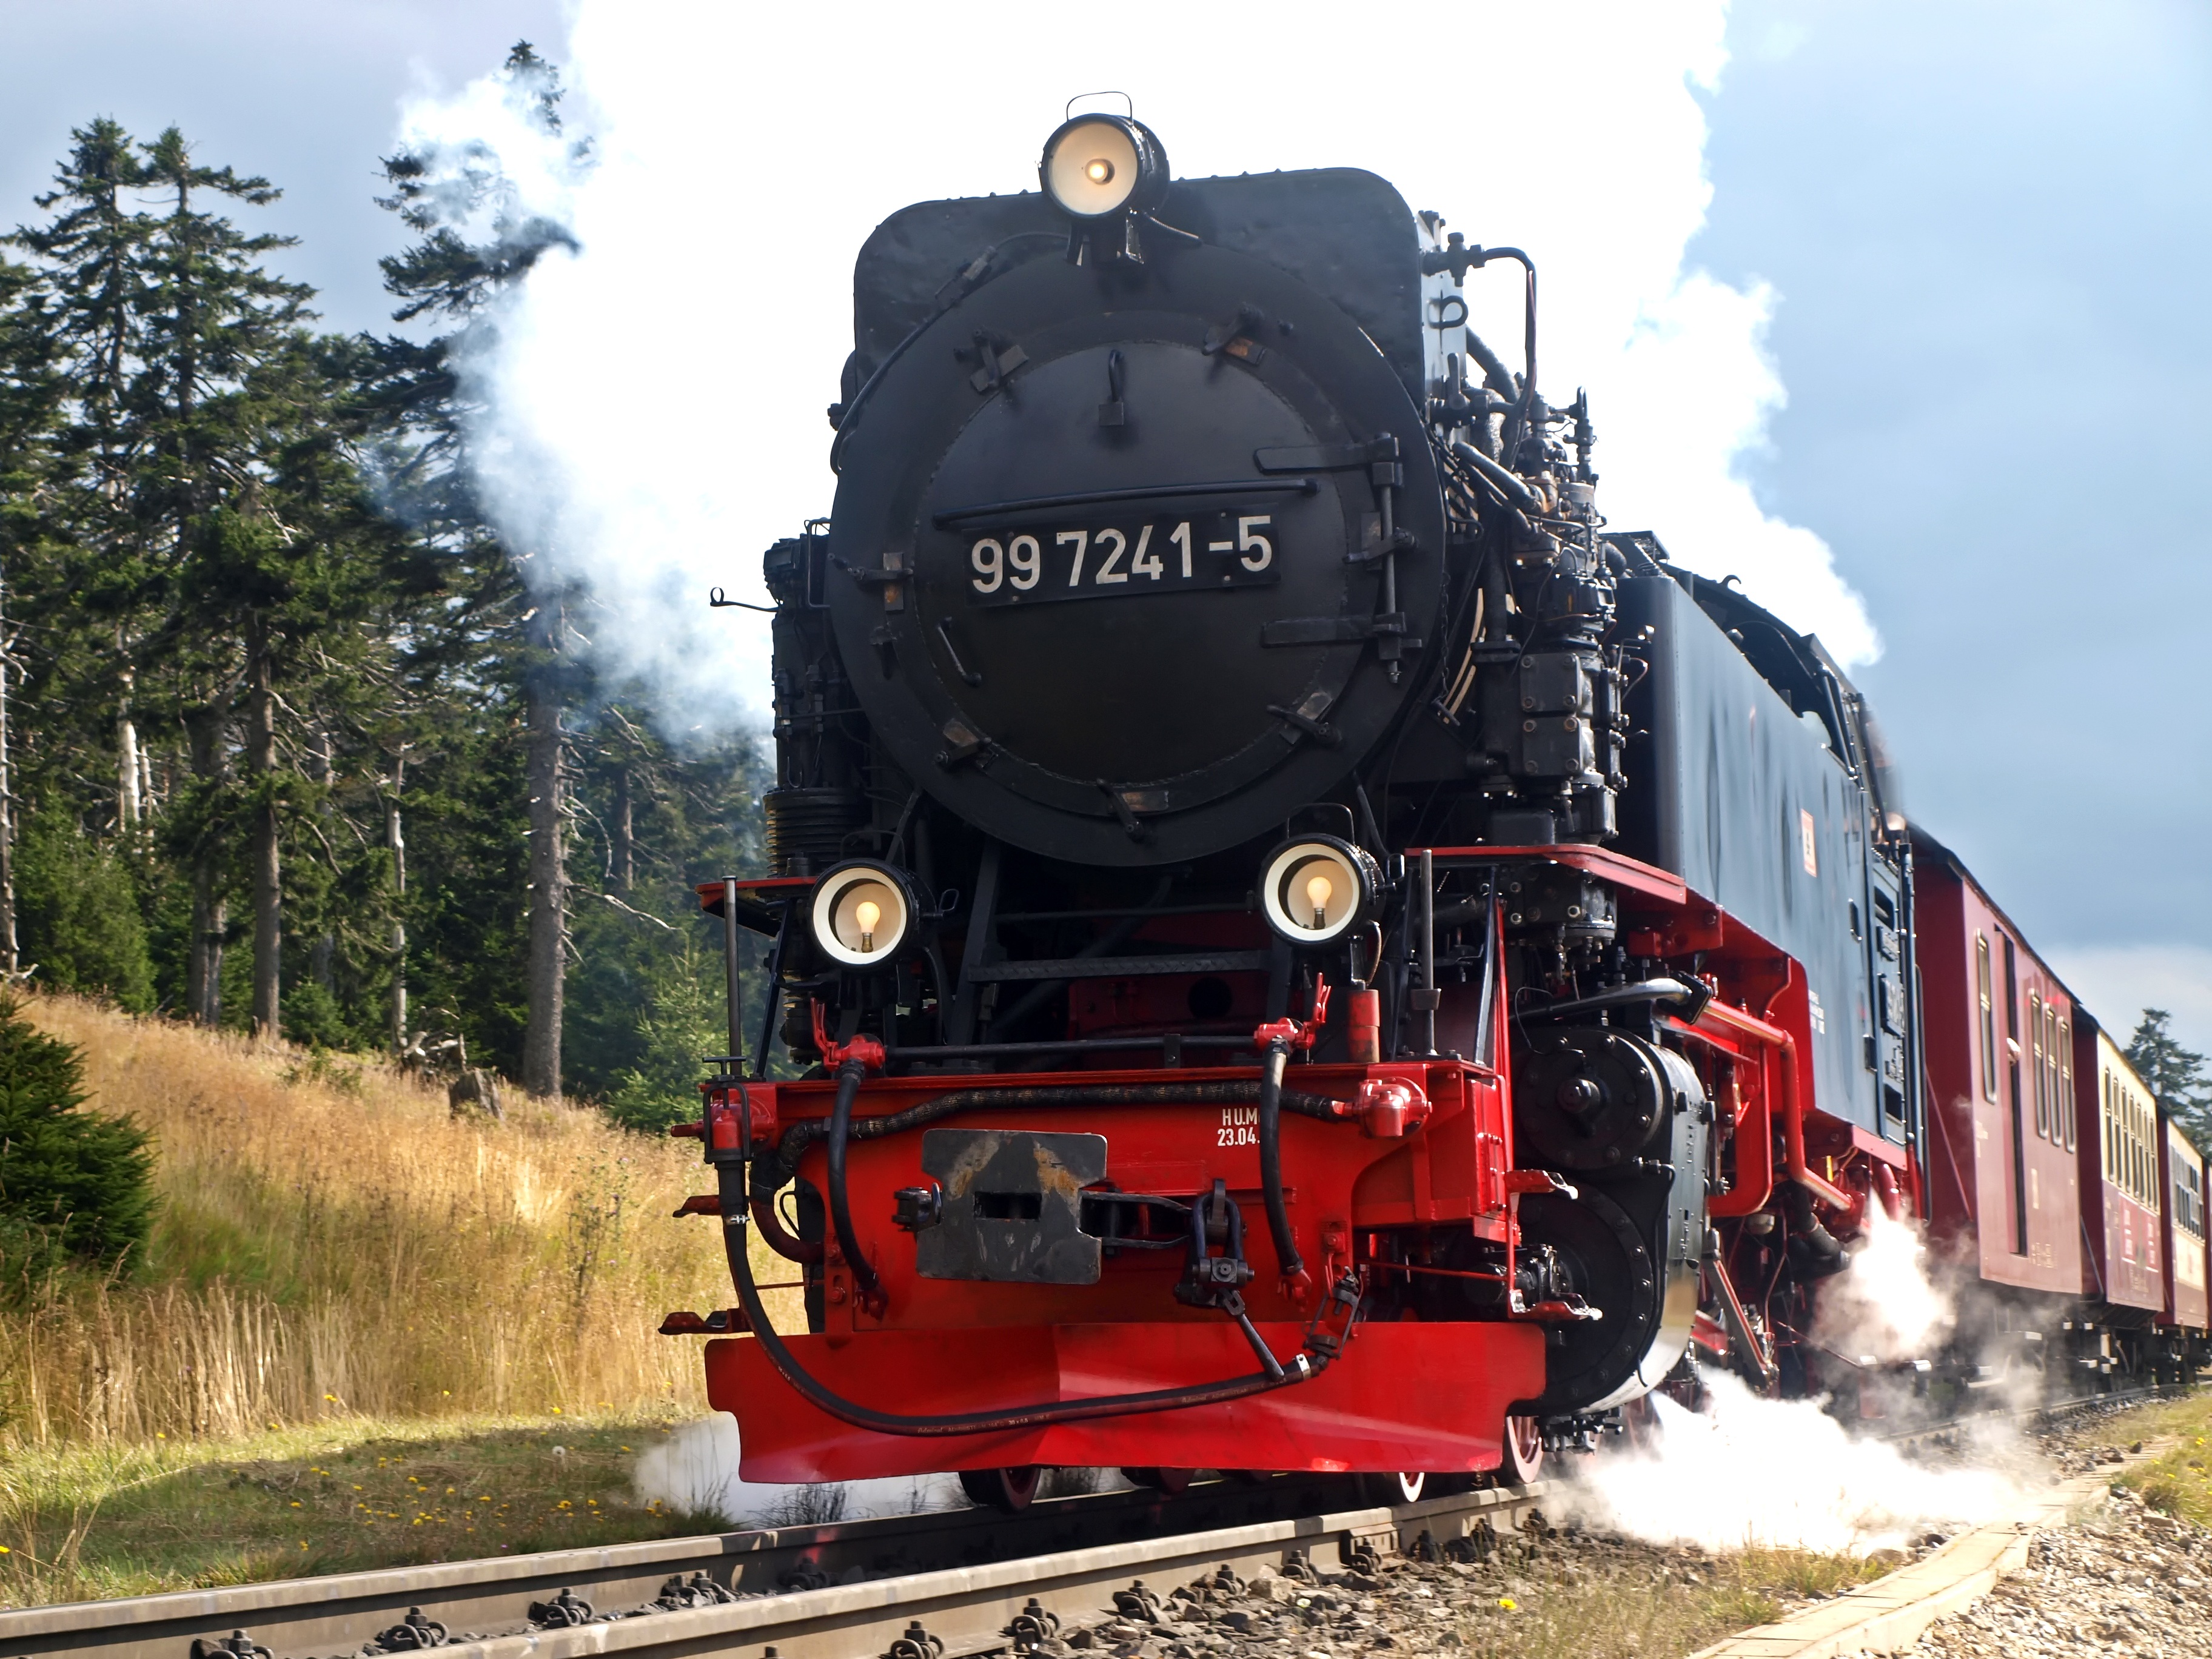
nature, technology, track, train, asphalt, transport, vehicle, drive, locomotive, steam engine, rail transport, land vehicle, rolling stock, railroad car